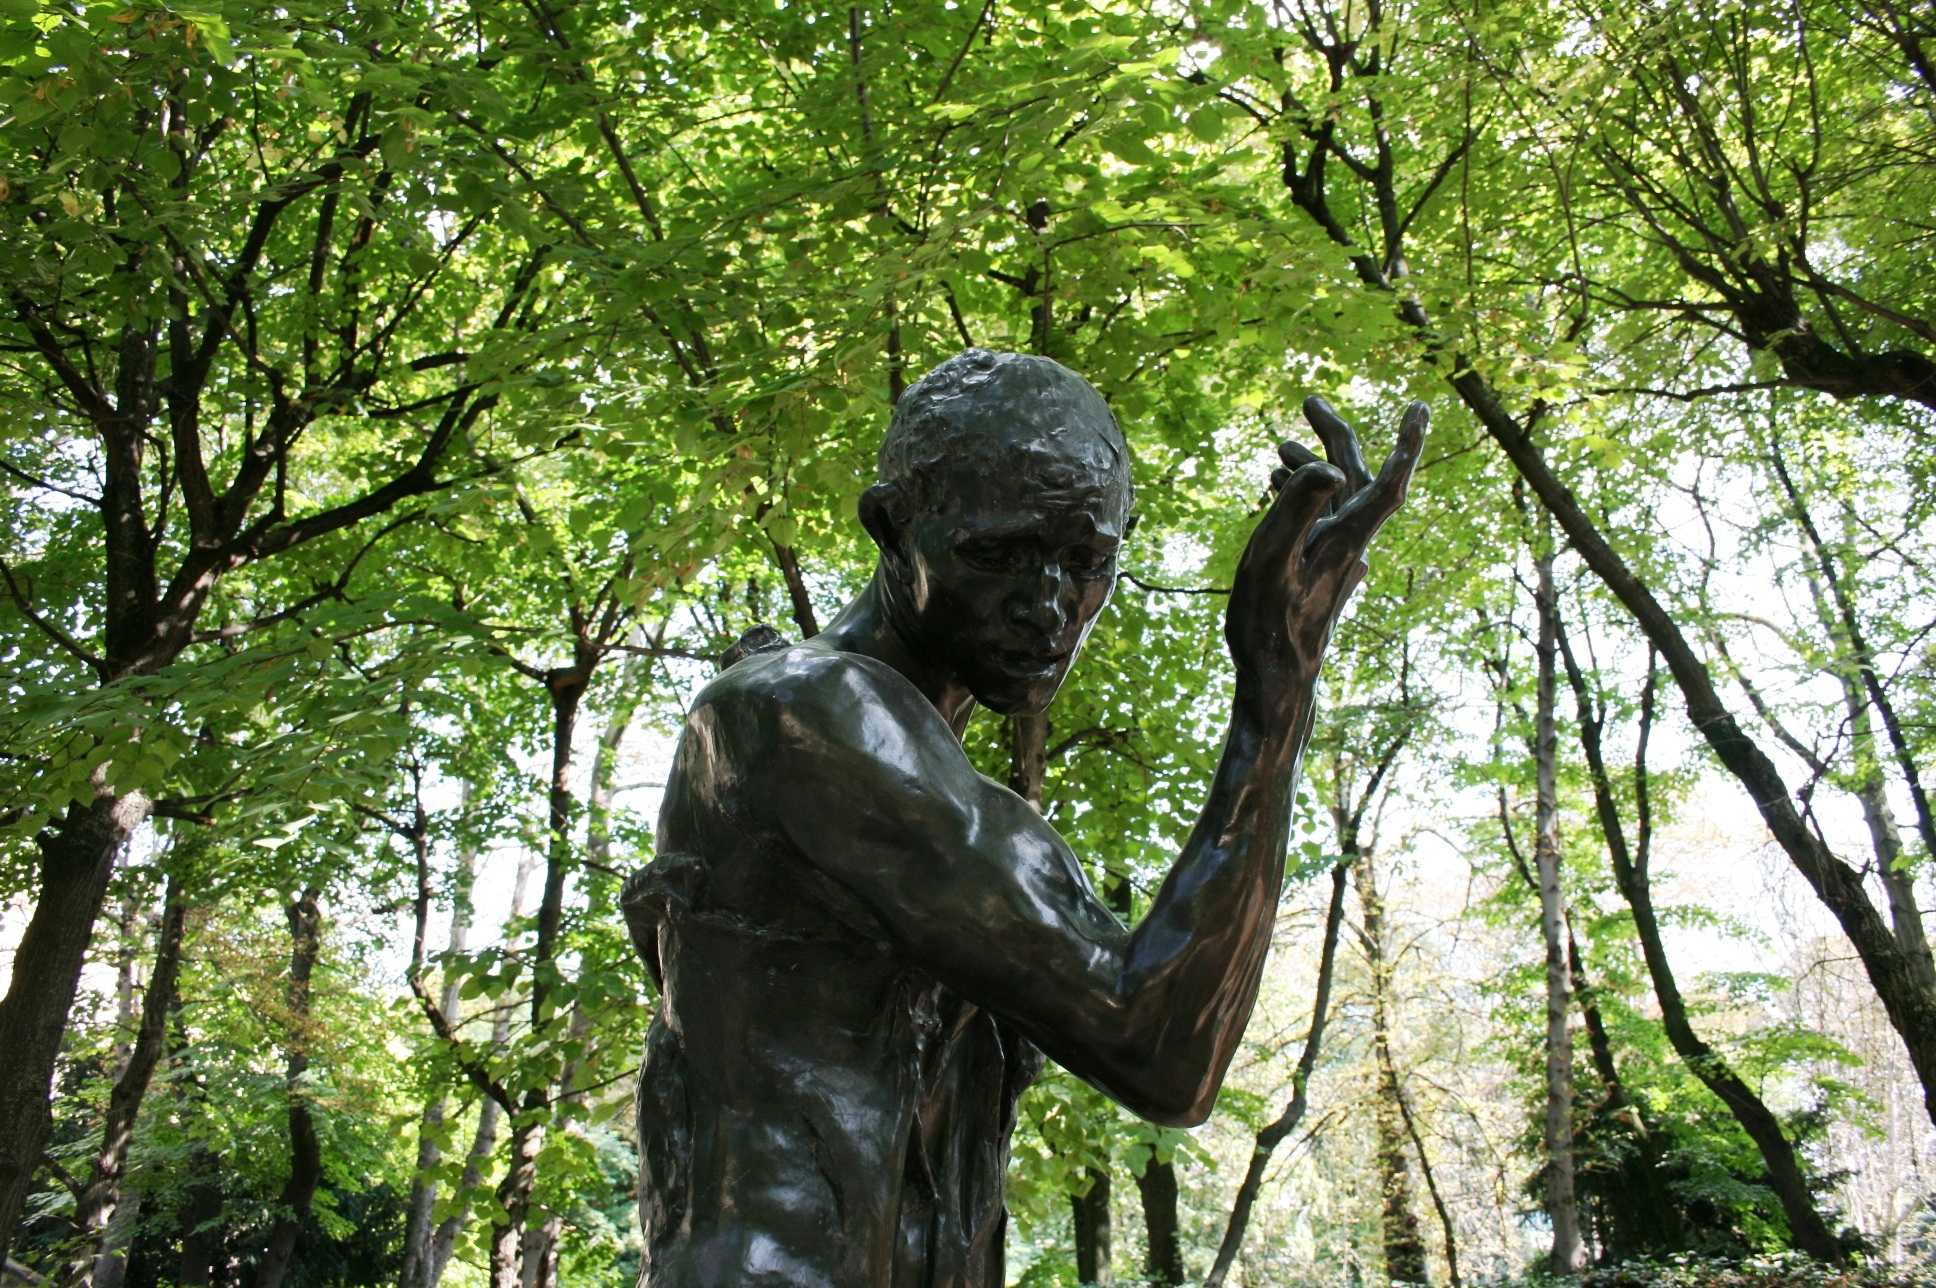
tree, paris, monument, statue, jungle, botany, sculpture, art, rodin, rodin museum